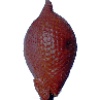
Label: salak